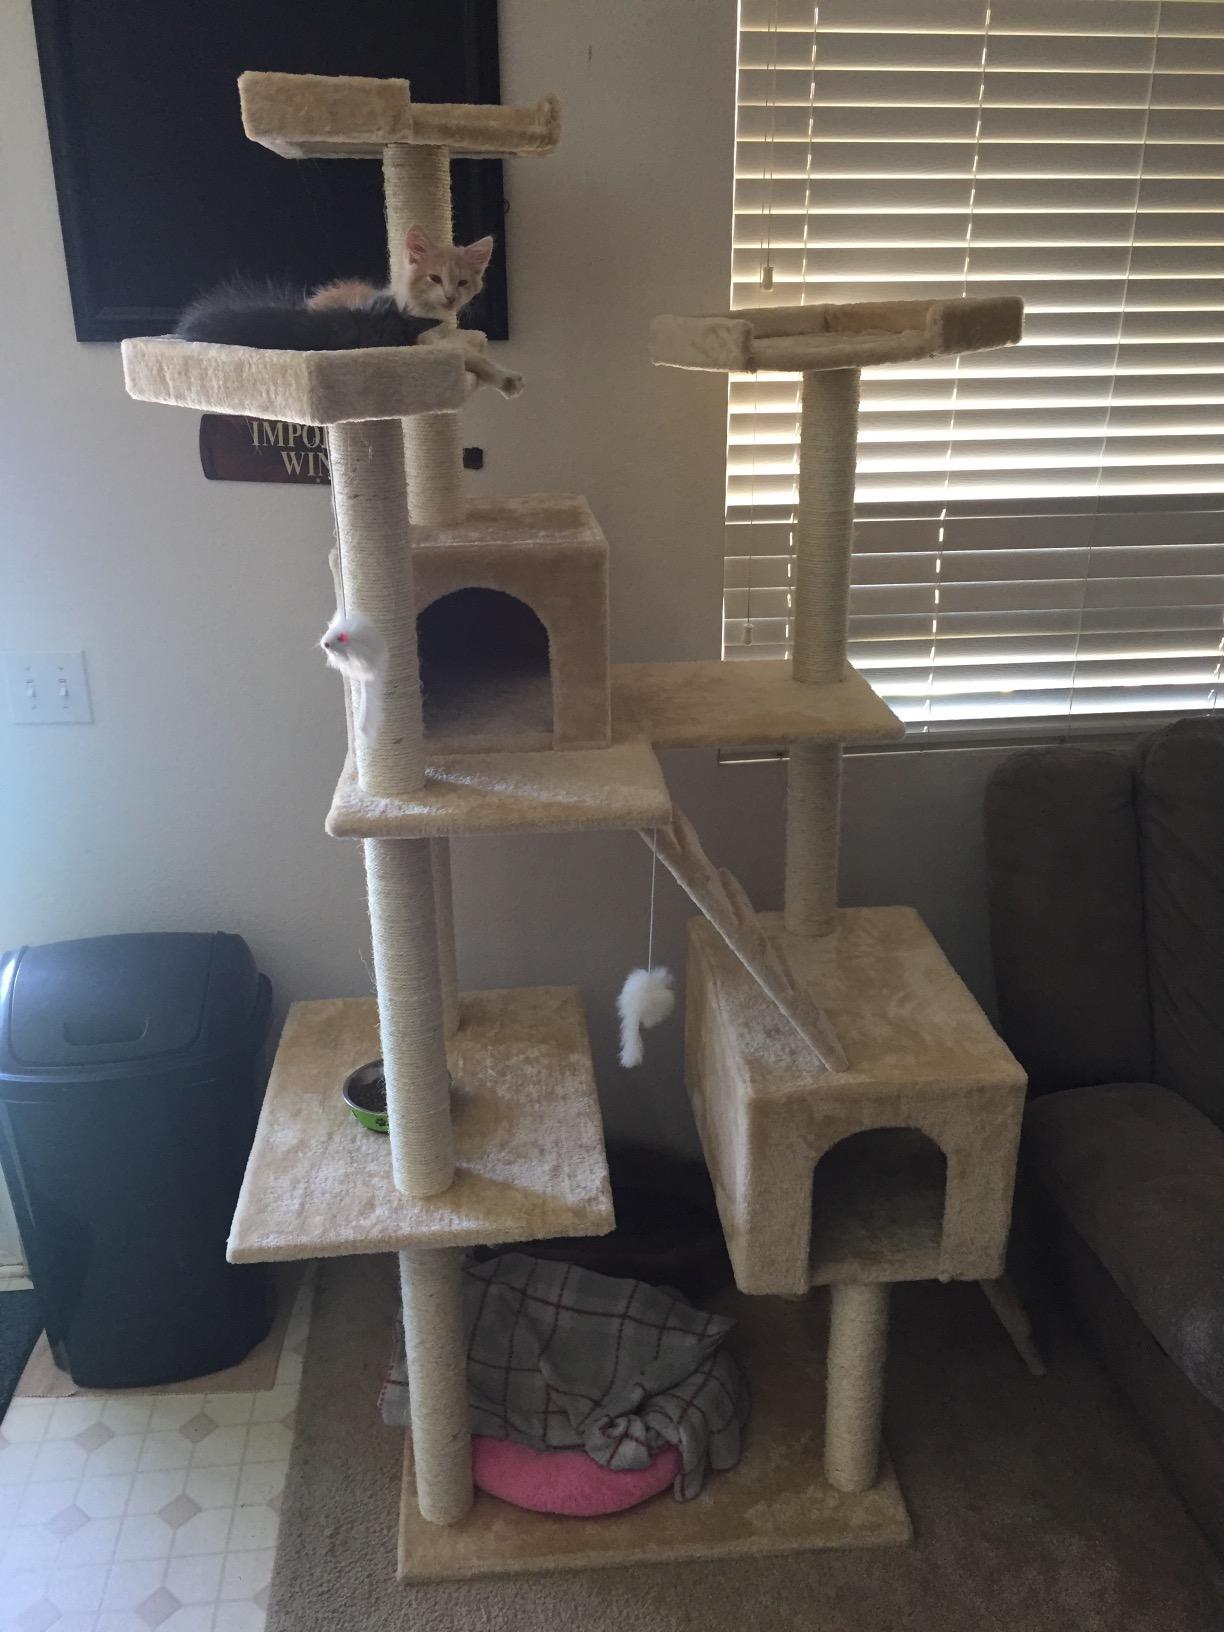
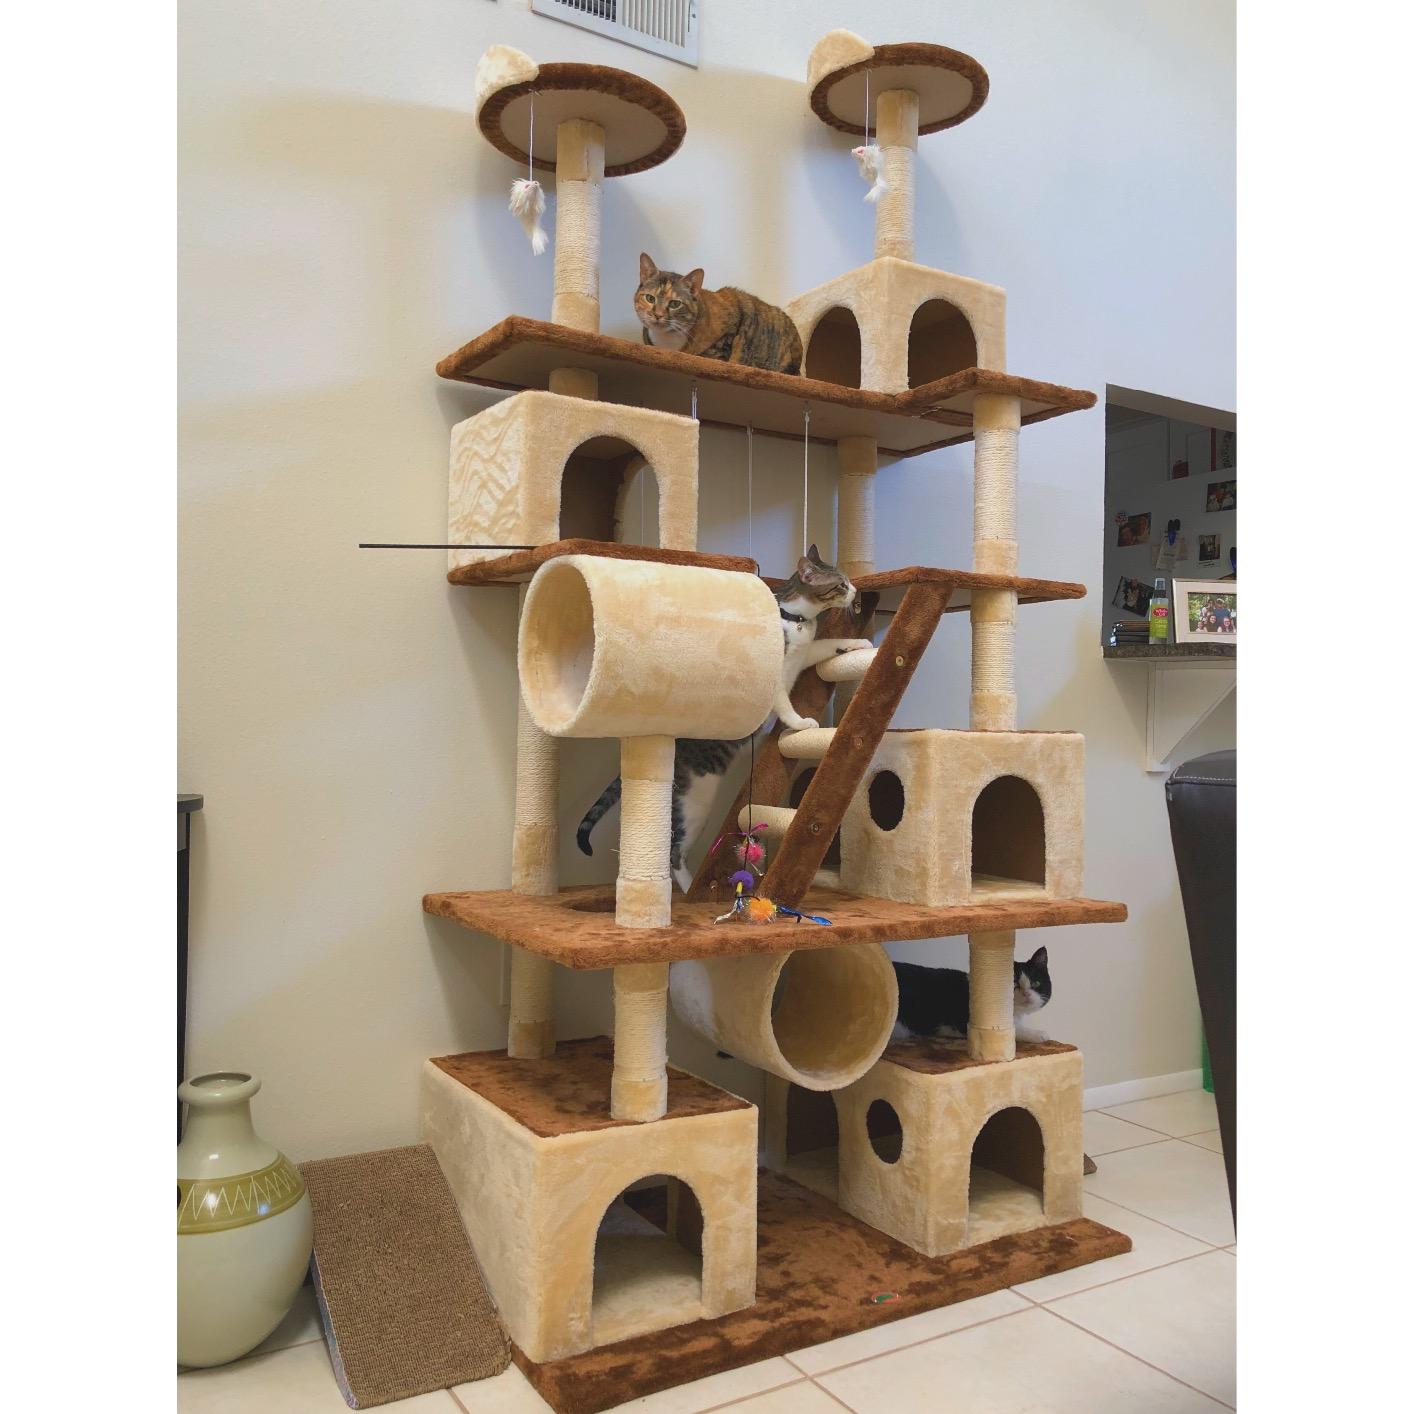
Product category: items_cat tree
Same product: no